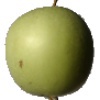
Label: apple_granny_smith